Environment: real
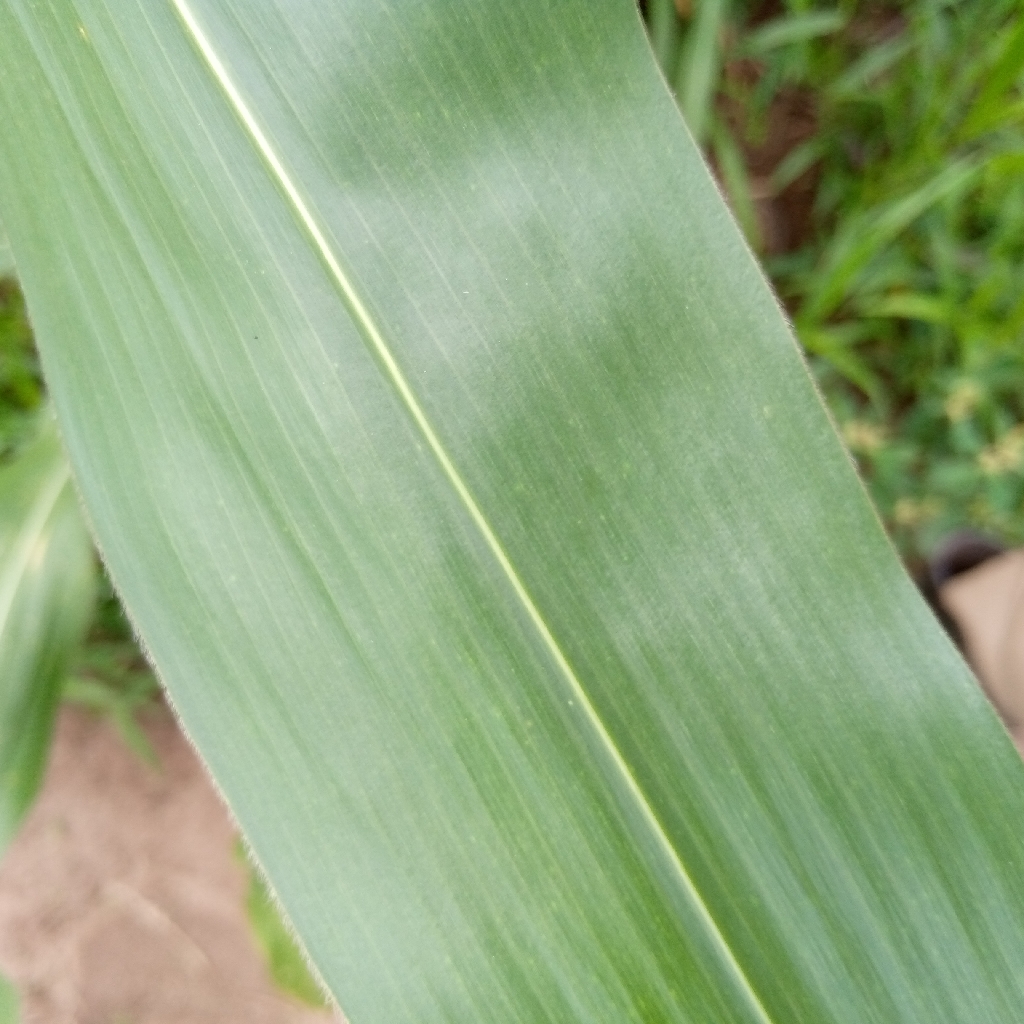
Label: healthy